Space Shuttle retirement

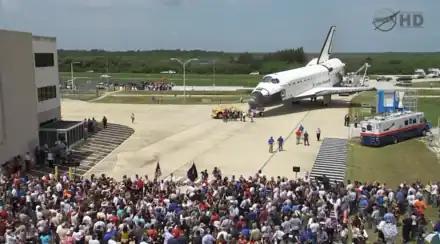
welcome home ceremony after last mission

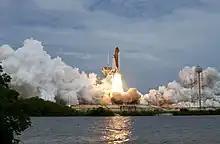
begins the last mission of the Space Shuttle program.

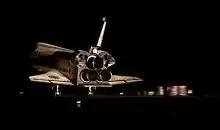
touches down for the final time, July 21, 2011, at the end of STS-135.

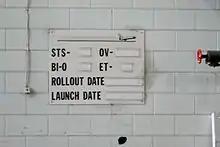
Empty status board in the Vehicle Assembly Building

The retirement of NASA's Space Shuttle fleet took place from March to July 2011. "Discovery" was the first of the three active Space Shuttles to be retired, completing its final mission on March 9, 2011; "Endeavour" did so on June 1. The final shuttle mission was completed with the landing of "Atlantis" on July 21, 2011, closing the 30-year Space Shuttle program.